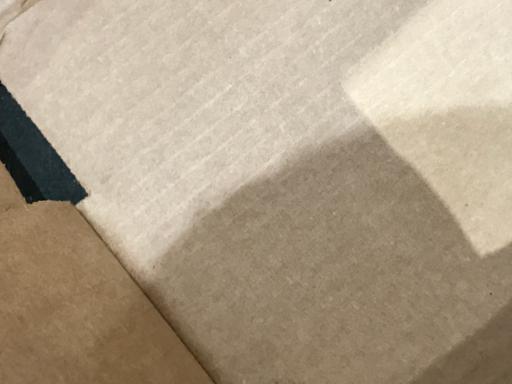
Waste category: cardboard